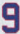
Number: 9